Sora (Kingdom Hearts)

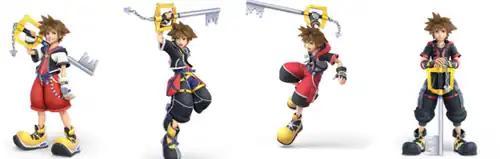
For "Super Smash Bros. Ultimate", Sora's main designs by Tetsuya Nomura were used as alternate costumes. The several designs Nomura developed for the character, which range from his first appearance to "Kingdom Hearts III", were praised by the media.

According to "Super Smash Bros." series director Masahiro Sakurai, Sora had been the winner of the "Super Smash Bros. for 3DS and Wii U" Fighter Ballot in 2015, and Sakurai was aware of the various fan campaigns advocating for Sora's inclusion in the series. Sakurai described Sora's inclusion as a "huge undertaking" and "perfect" as the concluding fighter for "Super Smash Bros. Ultimate". Sakurai also felt that it was "impossible" for Sora to appear in the series, but after Sakurai met a Disney executive at an awards show, Nintendo, Disney, and Square Enix began negotiations to include him. According to Luigi Priore, Vice President of Disney and Pixar Games, the company recognized that having Sora in "Smash Bros." was something that fans had been asking for a long time, and the team was delighted to make it happen. "Knowing the passion of "Kingdom Hearts" fans, we were not surprised [by the reaction], but we were thrilled," Priore added. "It's been incredible watching all the videos and commentary online." Nomura was actually more hesitant than Disney about Sora's inclusion because of potential conflicts with the lore established in the "Kingdom Hearts" series at first, but seeing the positive reception by the public led him to conclude that "the end result was really great." Sora was designed as a floaty, light, and aerial fighter. The majority of his moves are inspired by his appearance in the original "Kingdom Hearts", but per the limitations of the licensing agreement, Disney characters were not included as spirits or cameos.